The Gangster of Love

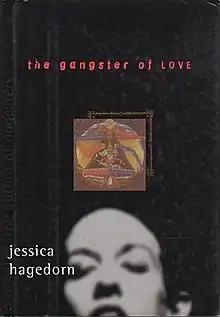
First edition

The Gangster of Love is a novel written by Jessica Hagedorn and published by Houghton Mifflin in 1996.